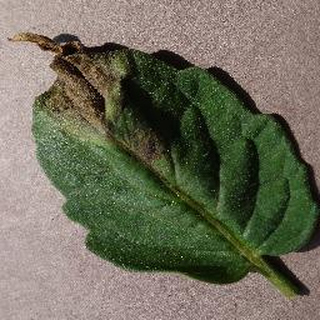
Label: tomato_late_blight